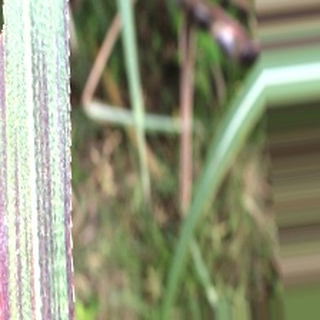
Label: sugarcane_bacterial_blight